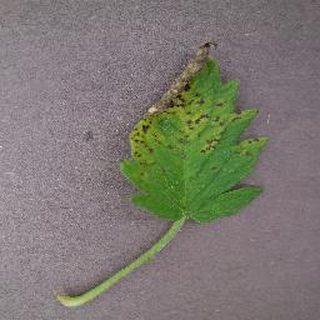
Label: tomato_septoria_leaf_spot